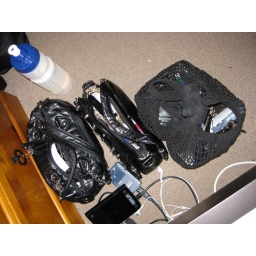
Woke up to find three bags and a water bottle beside the bed.